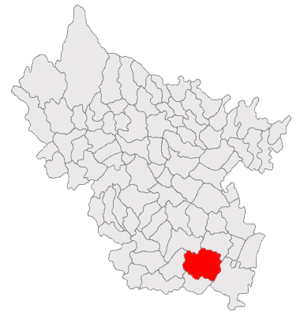
Pogoanele est une ville de Roumanie situé dans le județ de Buzău.